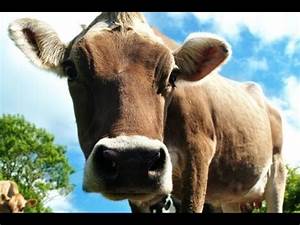
Label: mucca